Nodal decomposition

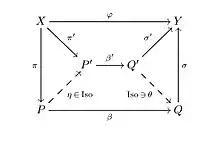
Uniqueness of the nodal decomposition.

If it exists, the nodal decomposition is unique up to an isomorphism in the following sense: for any two nodal decompositions formula_3 and formula_8 there exist isomorphisms formula_9 and formula_10 such that